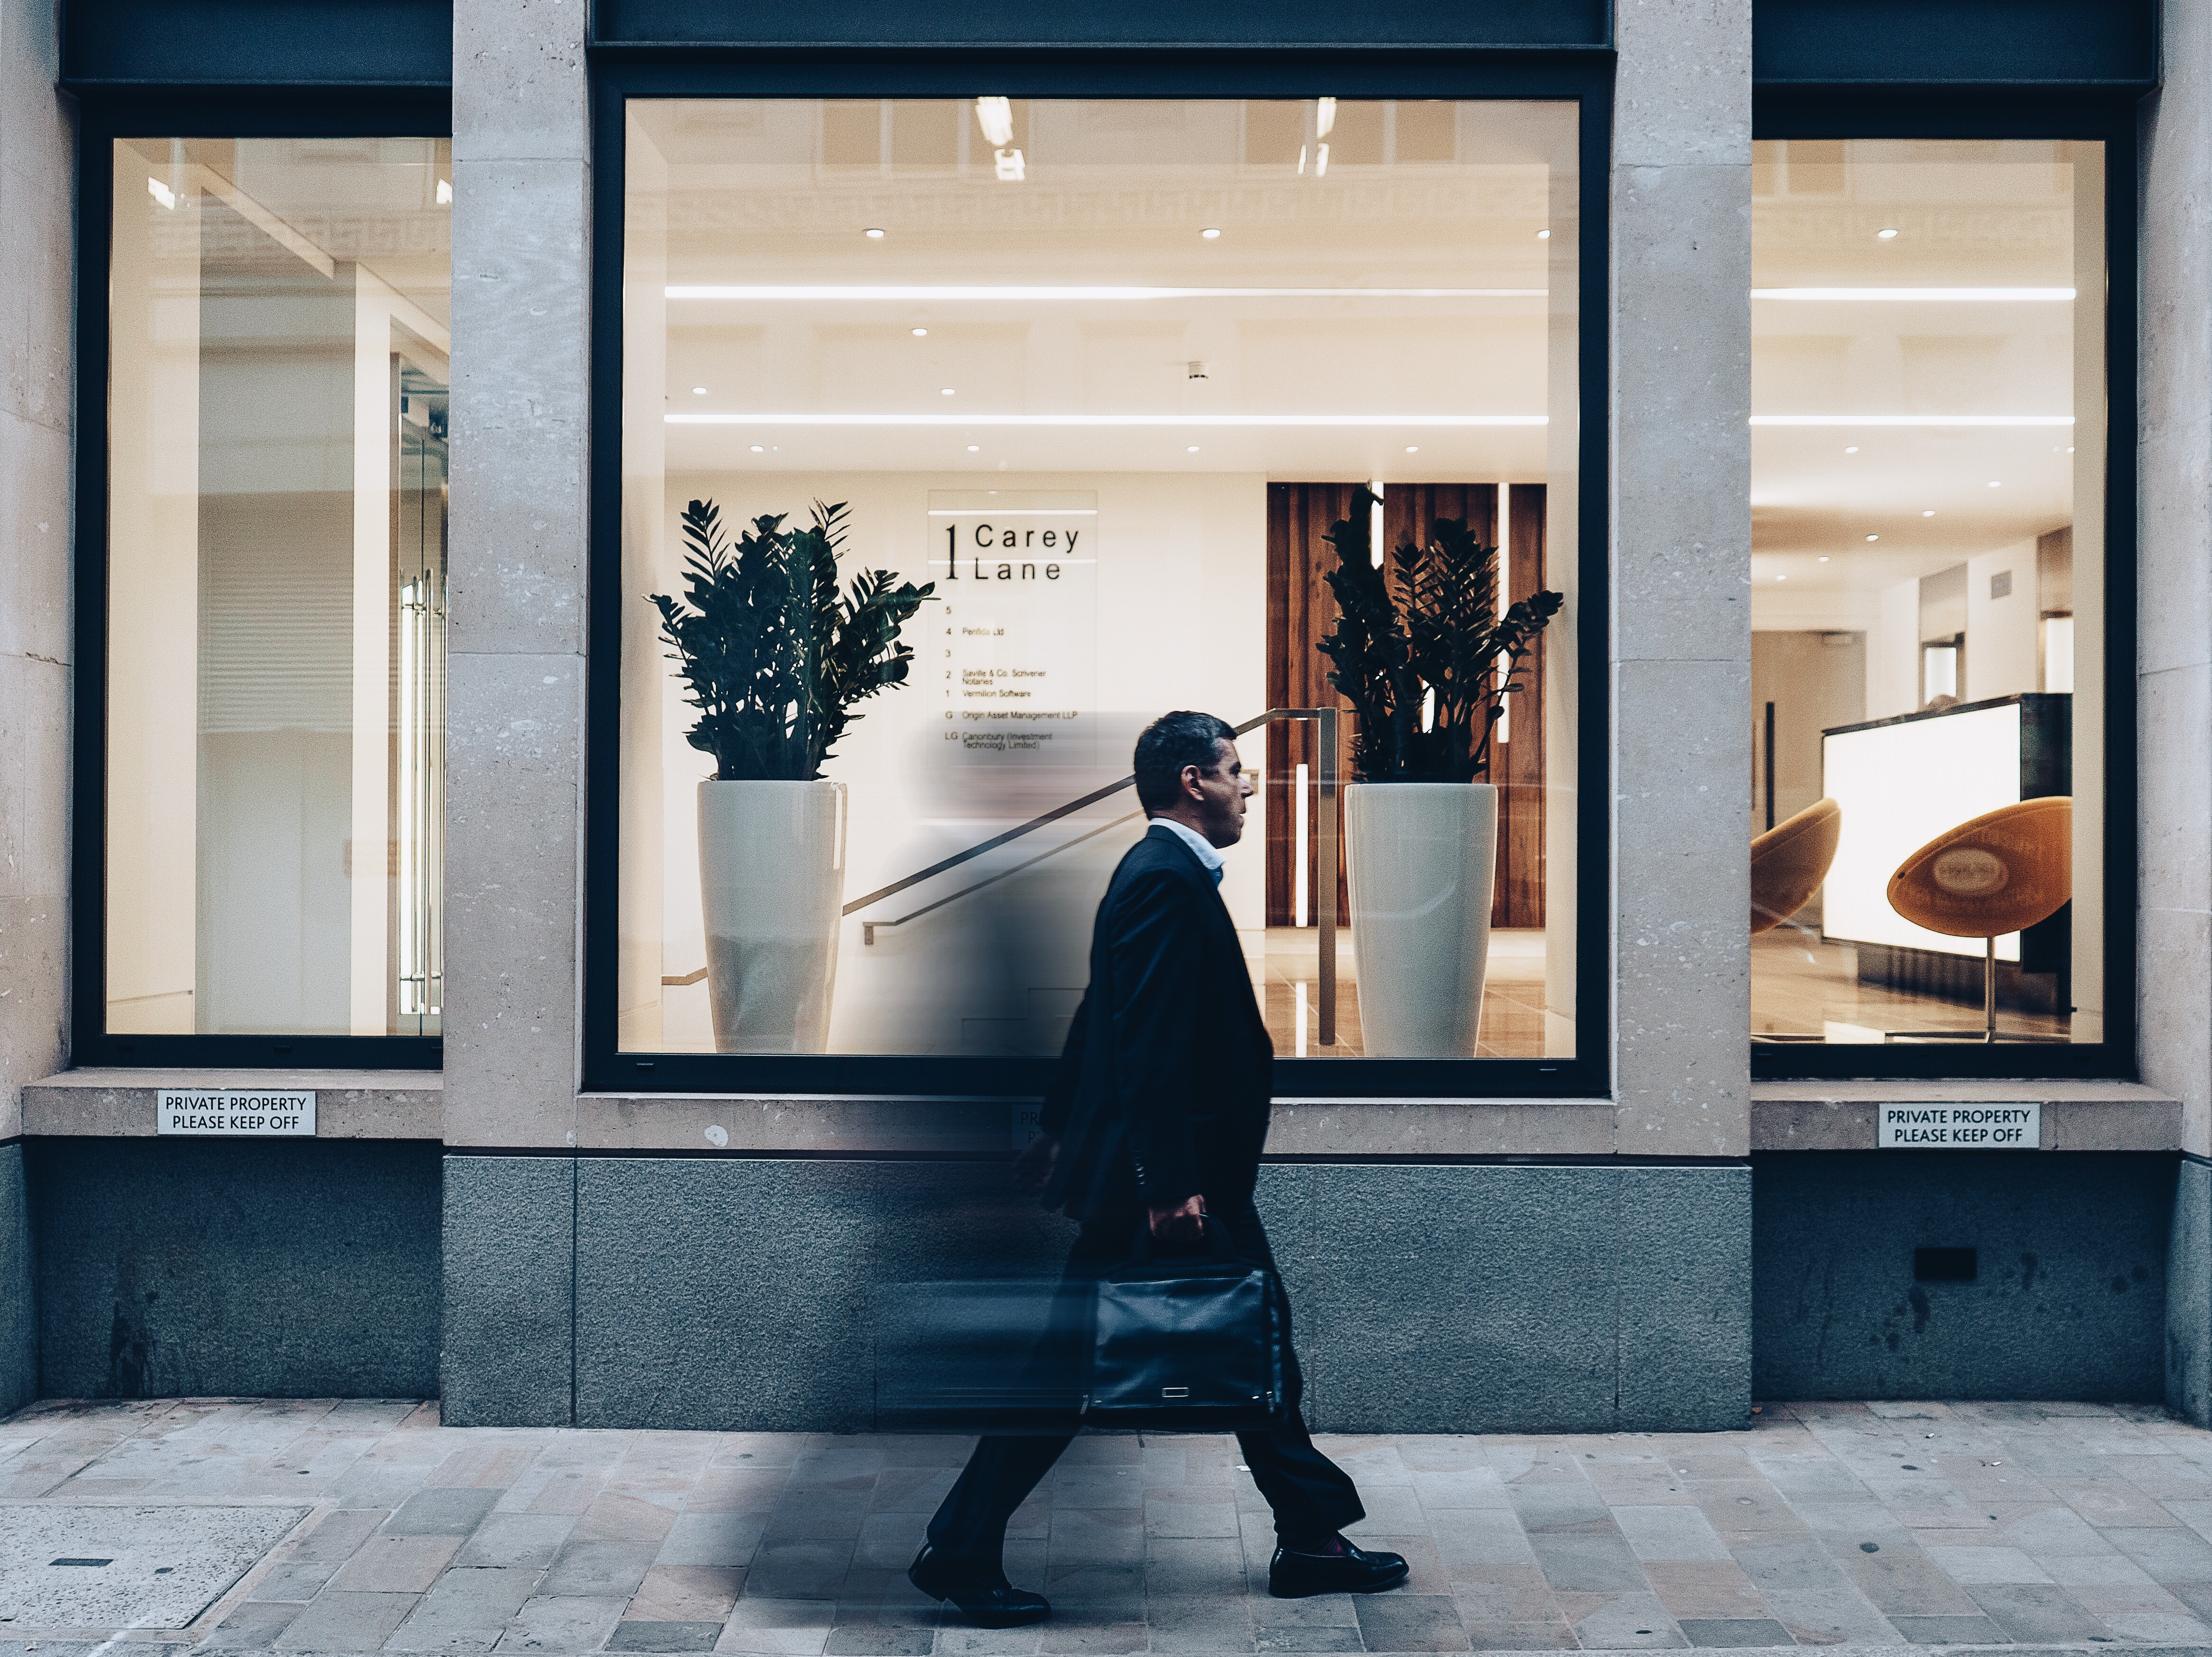
man, walking, window, male, guy, walk, color, furniture, lighting, door, interior design, design, photograph, display window, window covering